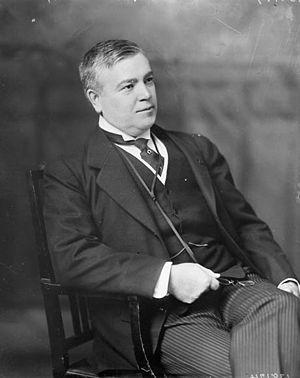
Rodolphe Lemieux C.P. est un avocat, un journaliste, un homme politique et un professeur canadien.